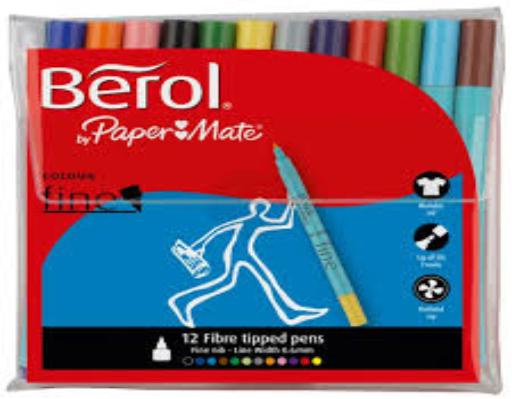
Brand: berol
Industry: Others